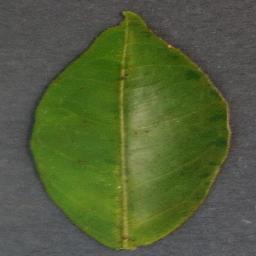
Label: Orange___Haunglongbing_(Citrus_greening)